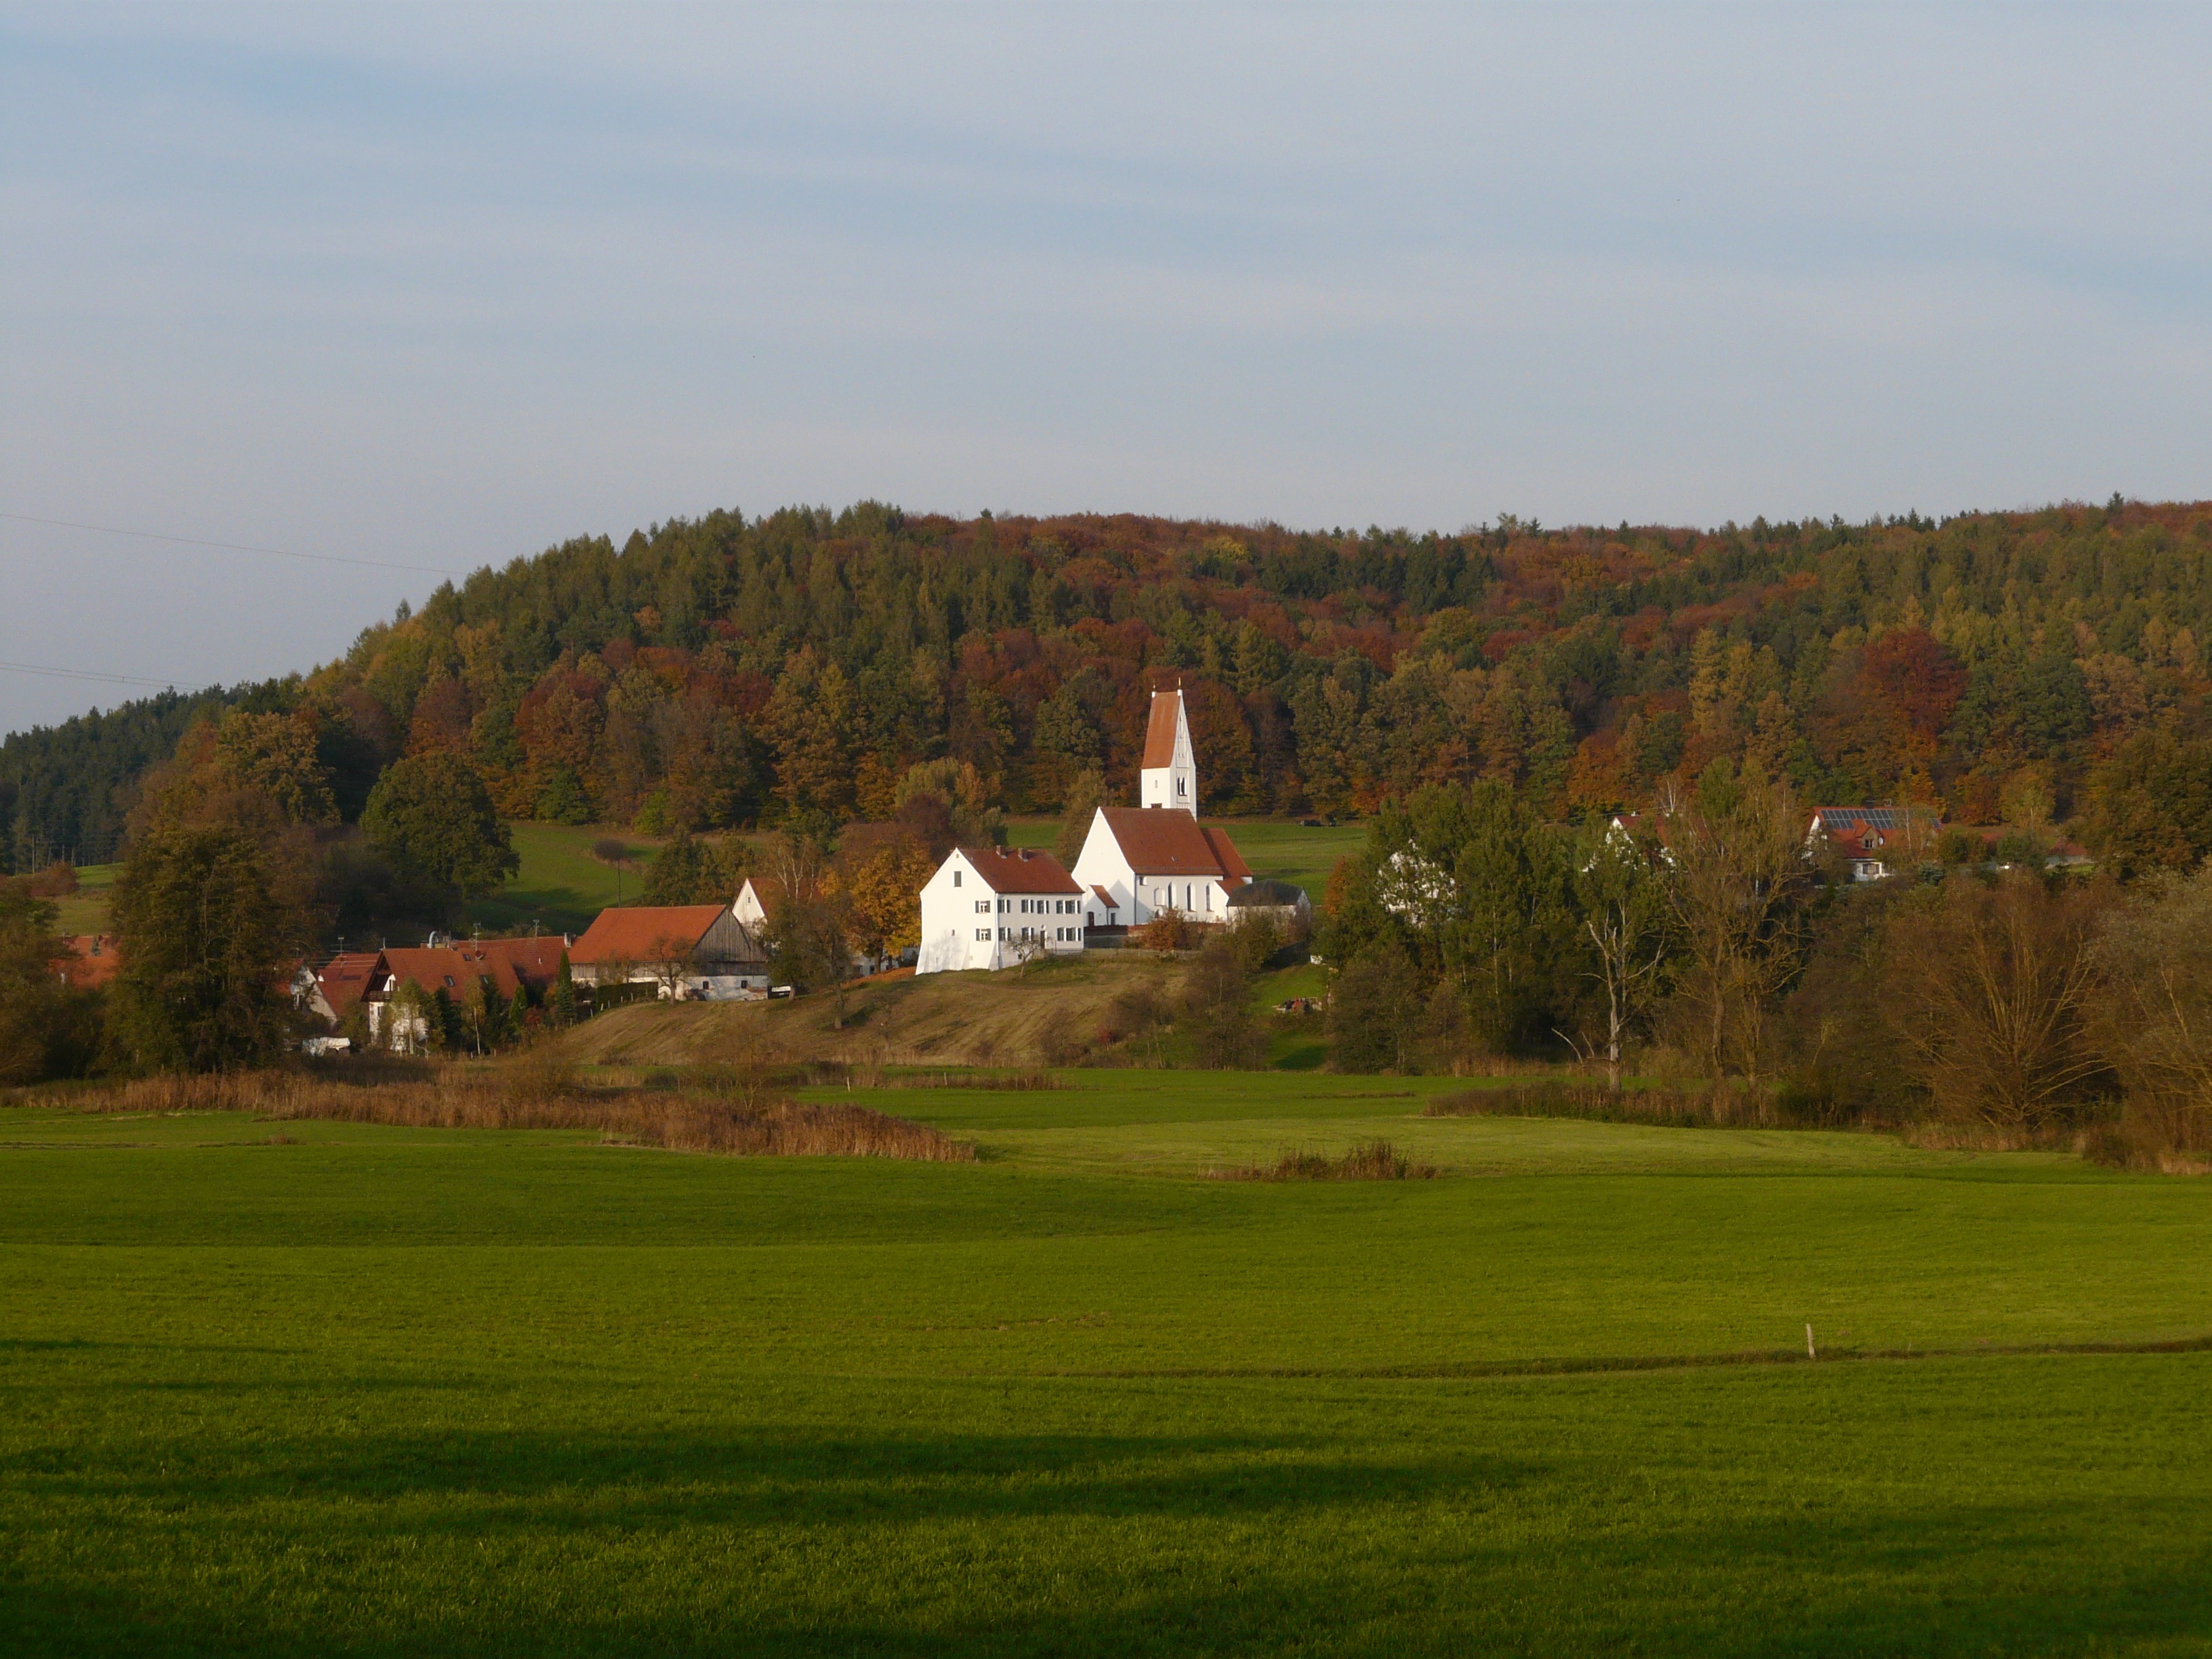
landscape, tree, grass, mountain, structure, field, lawn, meadow, hill, village, pasture, plain, golf course, golf club, grassland, plateau, bavaria, estate, perennials, rural area, aerial photography, swabia, sport venue, siegertshofen